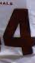
Number: 4